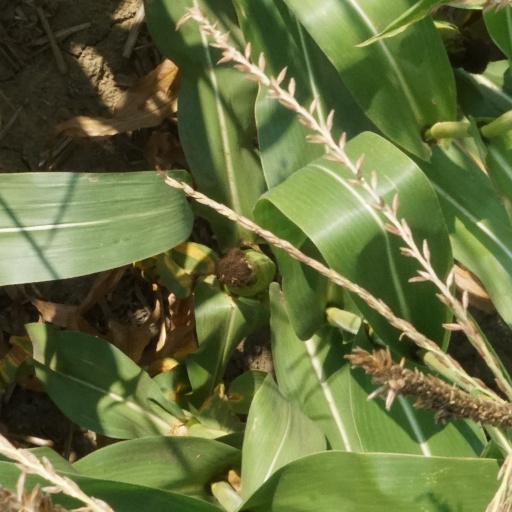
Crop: maize; corn